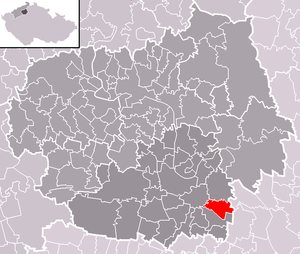
Libkovice pod Řípem est une commune du district de Litoměřice, dans la région d'Ústí nad Labem, en Tchéquie. Sa population s'élevait à 550 habitants en 2018.